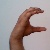
The image shows a hand gesture representing the letter 'C' in Indian Sign Language.